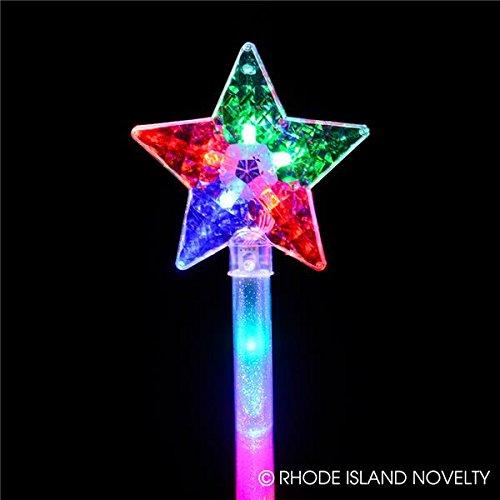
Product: Rhode Island Novelty 21 Inch Rainbow Magic Ball Star Wand
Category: Toys & Games | Dress Up & Pretend Play | Pretend Play
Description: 1 Rainbow Magic Flashing Ball Wand.
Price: $16.99
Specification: ProductDimensions:20.8x5.8x1.8inches|ItemWeight:5.6ounces|ShippingWeight:5.6ounces(Viewshippingratesandpolicies)|ASIN:B00GGZUMUQ|Itemmodelnumber:LYSB00GGZUMUQ-TOYS|Manufacturerrecommendedage:5-9years|Batteries:3LR44batteriesrequired.(included)